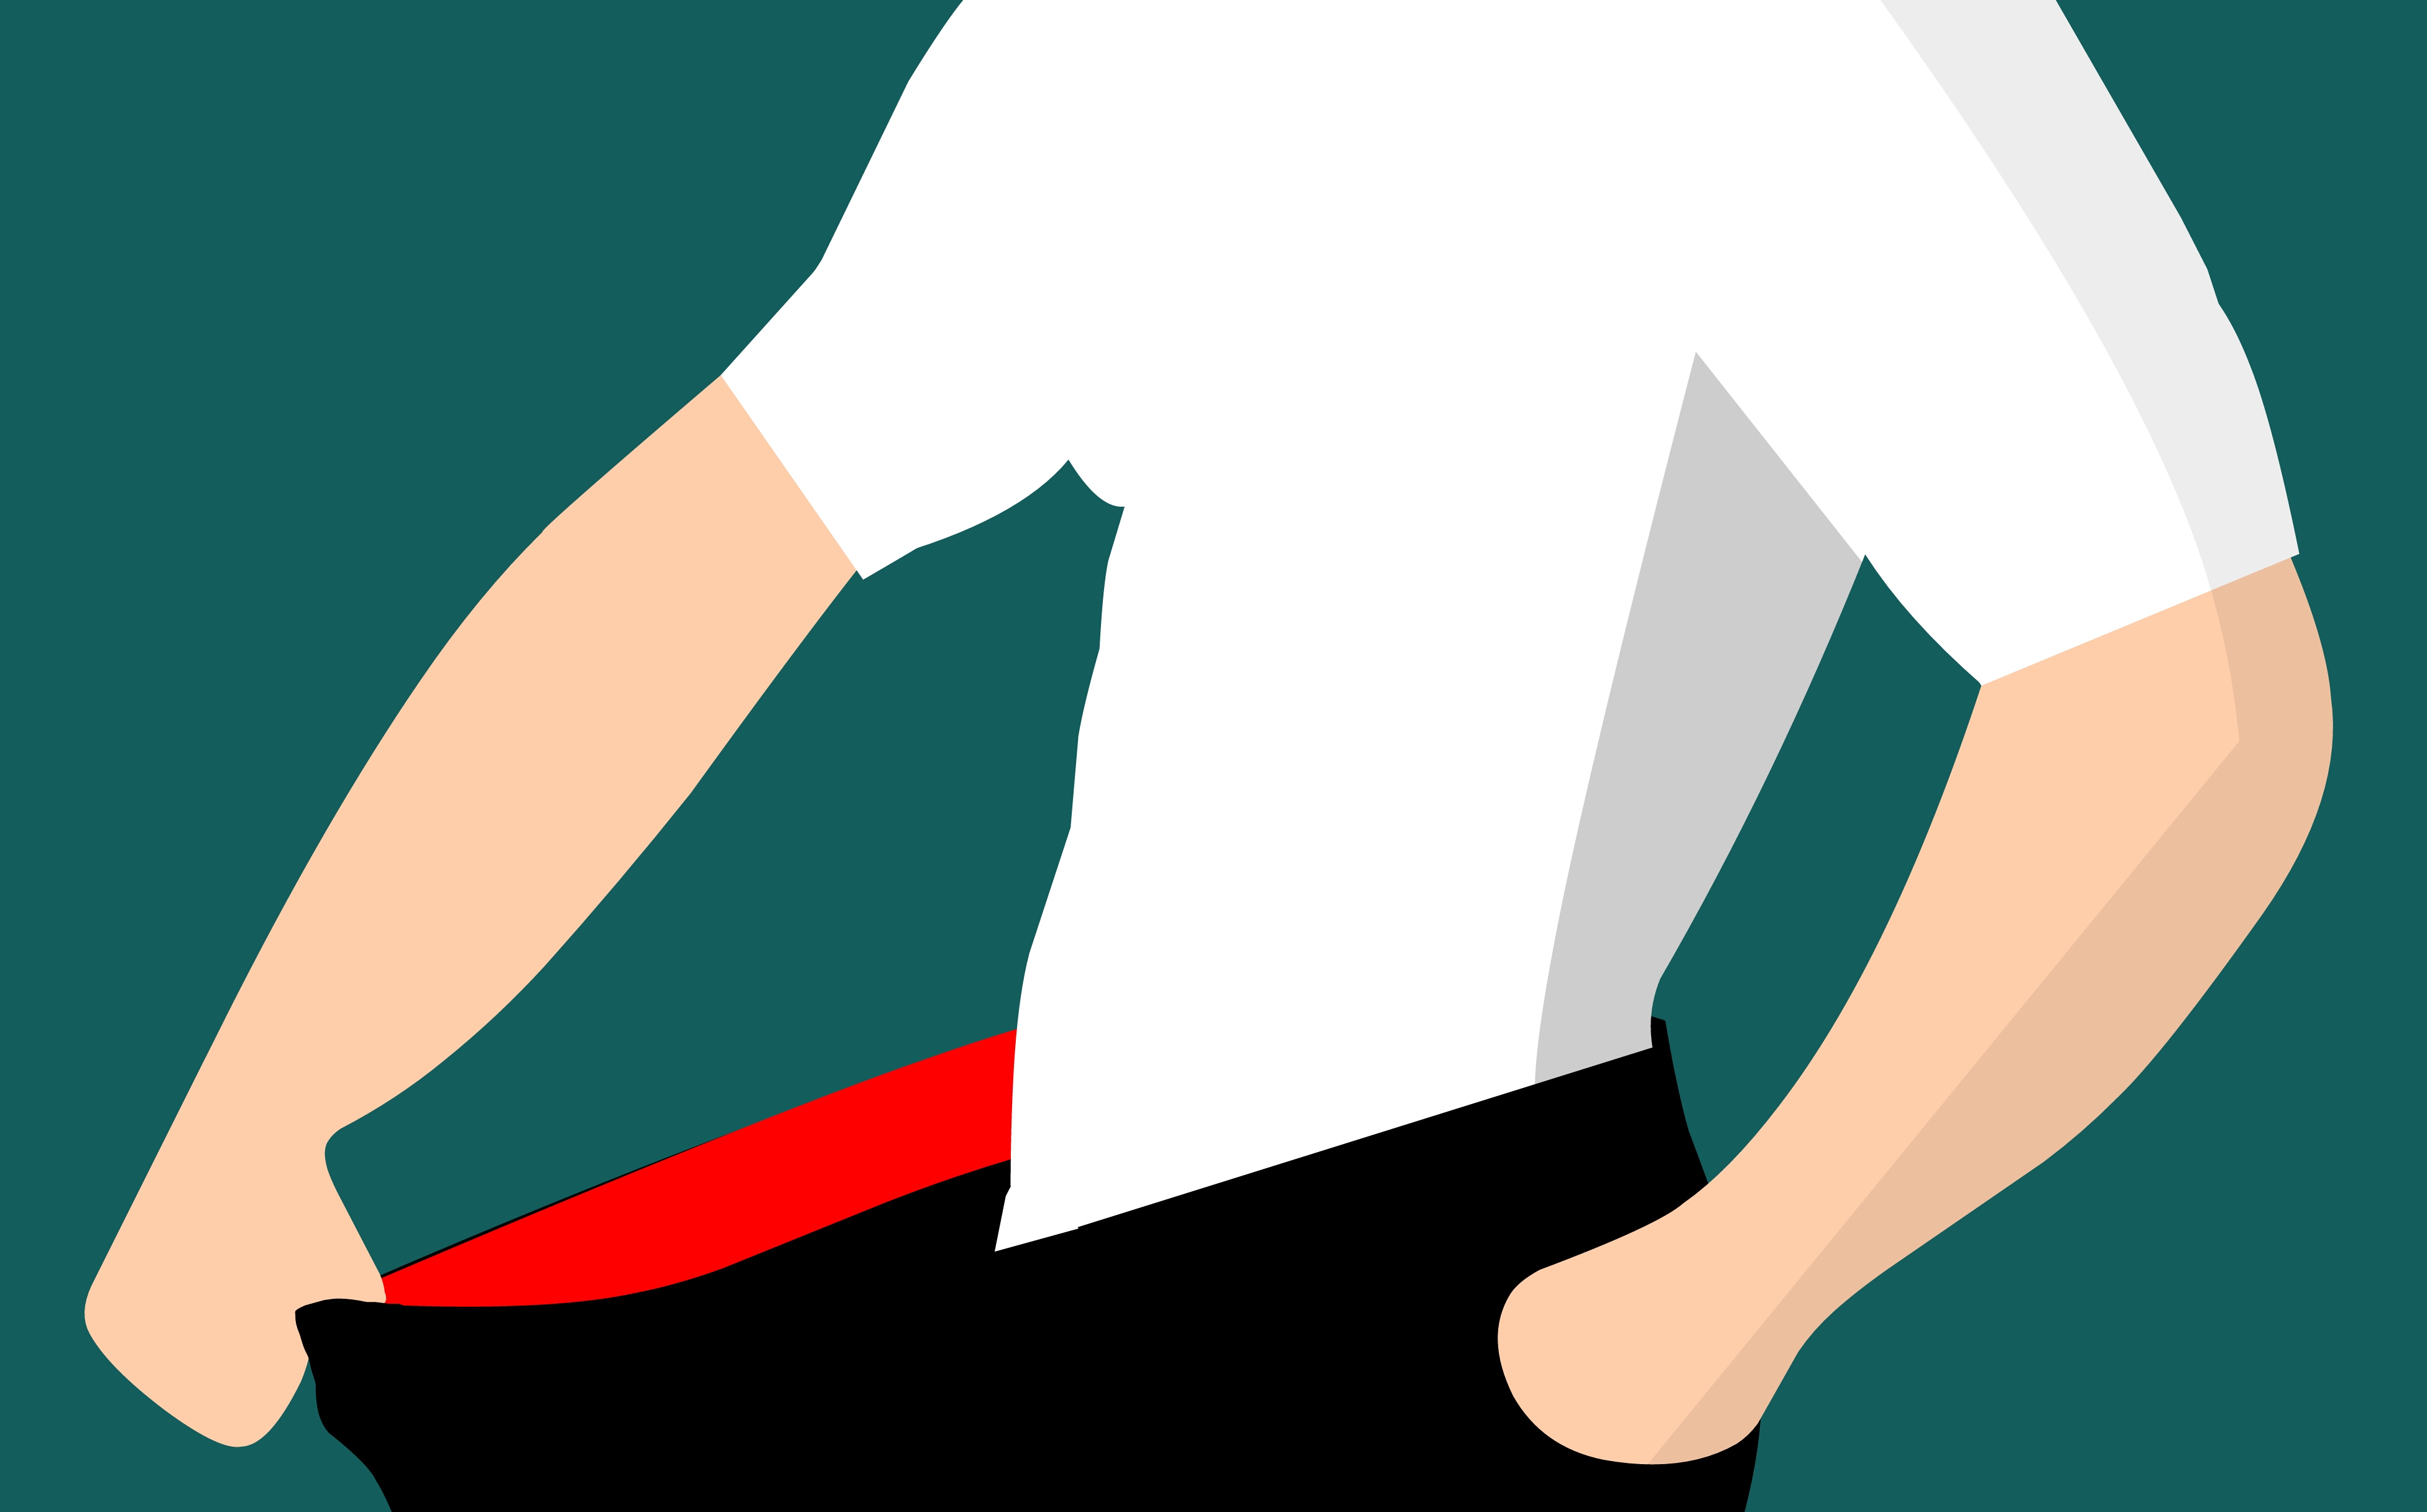
diet, fat loss, weight, loss, fit, bodybuilding, abs, slim, body, jeans, tshirt, thin, big, waist, chest, pants, lost, eating, healthy, shape, muscle, sport, arm, athlete, bodycare, fitness, macho, measure, power, stomach, training, workout, blue, joint, shoulder, hand, leg, standing, human body, font, finger, shoe, illustration, angle, elbow, neck, human leg, art, graphics, knee, computer wallpaper